Lucy Stone

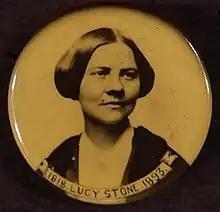
Stone's portrait was used in Boston on a political button between 1900 and 1920.

Starting early in January 1891, Carrie Chapman Catt visited Stone, repeatedly, at Pope's Hill, for the purpose of learning from Stone about the ways of political organizing. Stone had previously met Catt at an Iowa state woman's suffrage convention in October 1889 and had been impressed at her ambition and sense of presence, saying "Mrs. Chapman will be heard from yet, in this movement." Stone mentored Catt, the rest of that winter, giving her a wealth of information about lobbying techniques and fundraising. Catt, later, used the teaching to good effect in leading the final drive to gain women the vote in 1920.